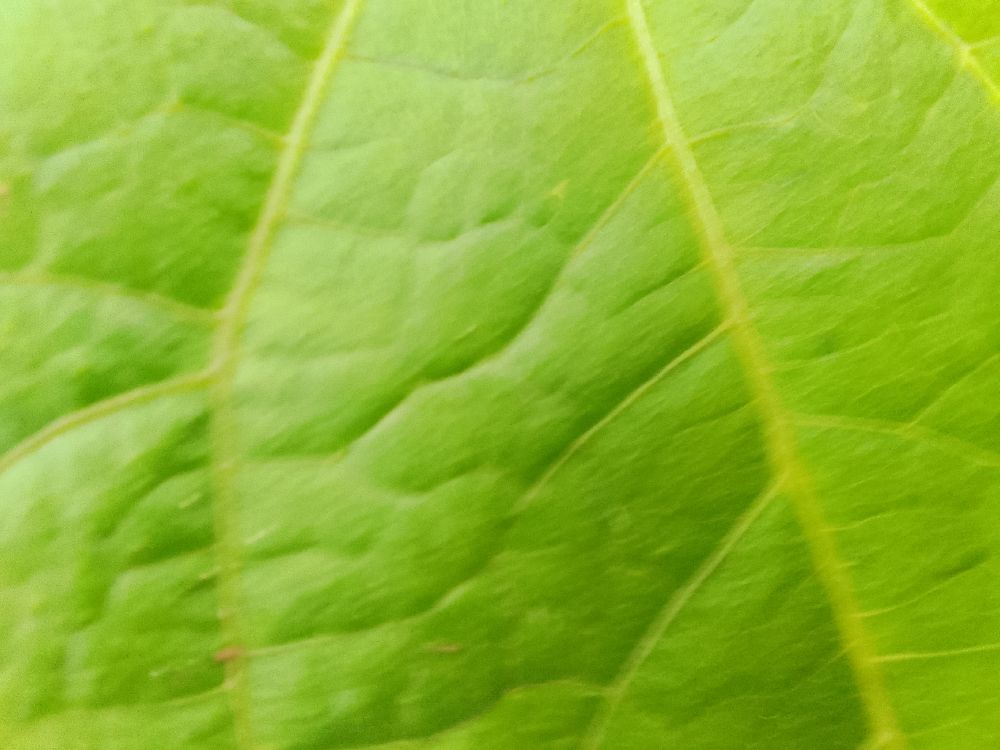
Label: healthy